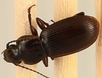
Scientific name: Pterostichus restrictus
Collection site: Niwot Ridge NEON (NIWO), plot NIWO_001